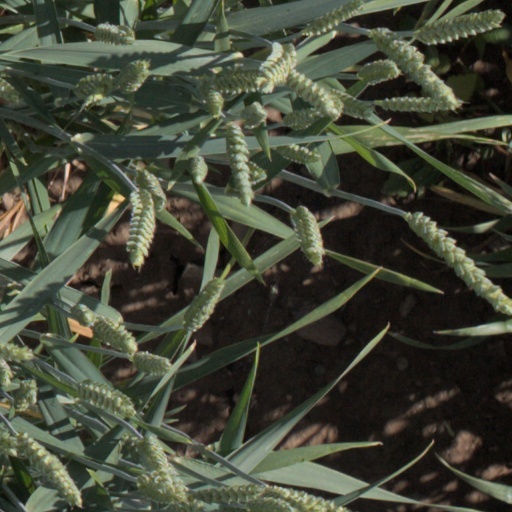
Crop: wheat